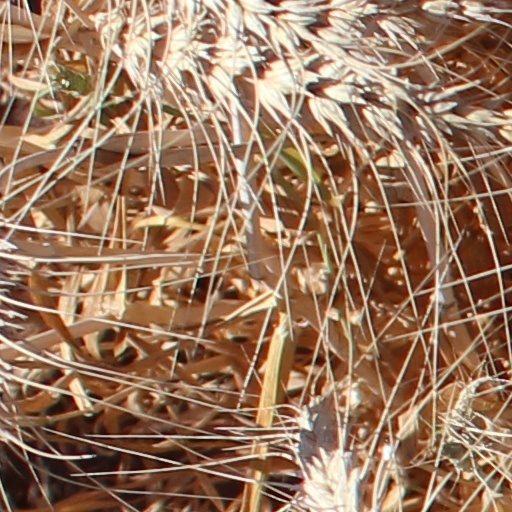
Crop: wheat